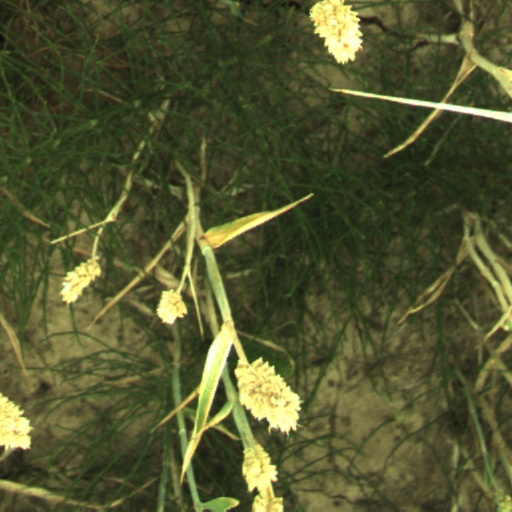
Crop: wheat